Appenzell–St. Gallen–Trogen railway

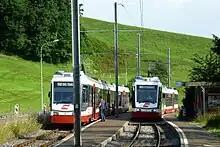
Be 4/8 sets crossing in Schwarzer Bären station (2012)

Before the opening of the Ruckhalde Tunnel, the St. Gallen–Appenzell line was operated as line S 22 of the St. Gallen S-Bahn. The trains ran every half hour and consisted of a BDeh 4/4 motor car, an intermediate car and a control car. Every second train had a low-floor control car. In the working day peak an express service ran from Appenzell to St. Gallen in the morning and returned in the evening peak, taking 39 minutes over the whole line rather than the usual 43 minutes. Two morning and several evening services were replaced by bus services.